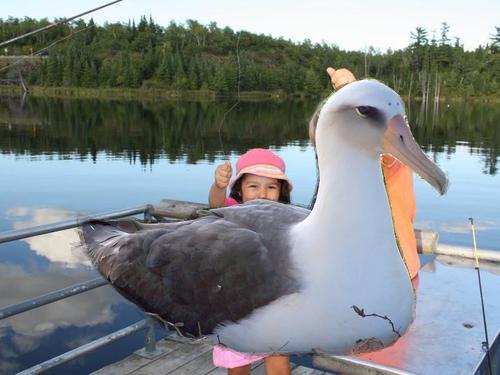
Bird species: Laysan_Albatross
Bird type: waterbird
Background: water